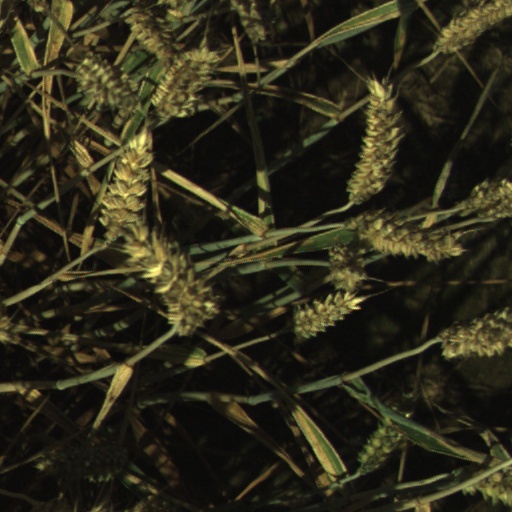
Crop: wheat